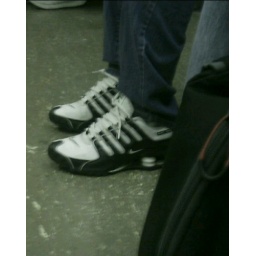
a girl in the train with nike shox